Bananarama

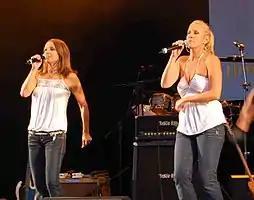
Bananarama in 2006

Bananarama is an English pop group formed in London in 1980. The group, originally a trio, consisted of friends Sara Dallin, Siobhan Fahey, and Keren Woodward. Fahey left the group in 1988 and was replaced by Jacquie O'Sullivan until 1991, when the trio became a duo. Their success on both pop and dance charts saw them listed in the "Guinness World Records" for achieving the world's highest number of chart entries by an all-female group. Between 1982 and 2009, they had 32 singles reach the Top 50 of the UK Singles Chart.